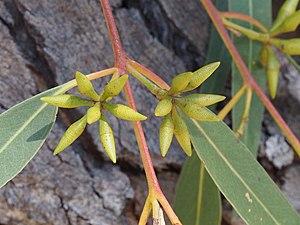
Eucalyptus blakelyi est une espèce d'arbre endémique des régions orientales de l'Australie, appartenant à la famille des Myrtaceae. Connu aussi de son nom local Blakely’s red gum, cette espèce d'eucalyptus se caractérise par une écorce lisse se détachant en morceaux au cours de l'année, ses boutons floraux sont fusiformes et sont regroupés généralement en groupe de sept, avec des fleurs blanches et des fruits hémisphériques à quatre valves.